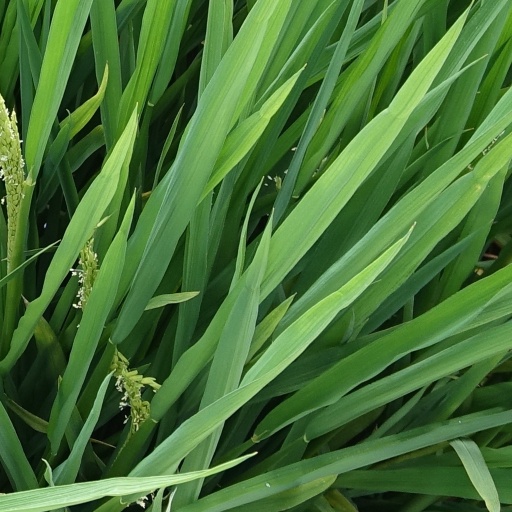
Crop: rice